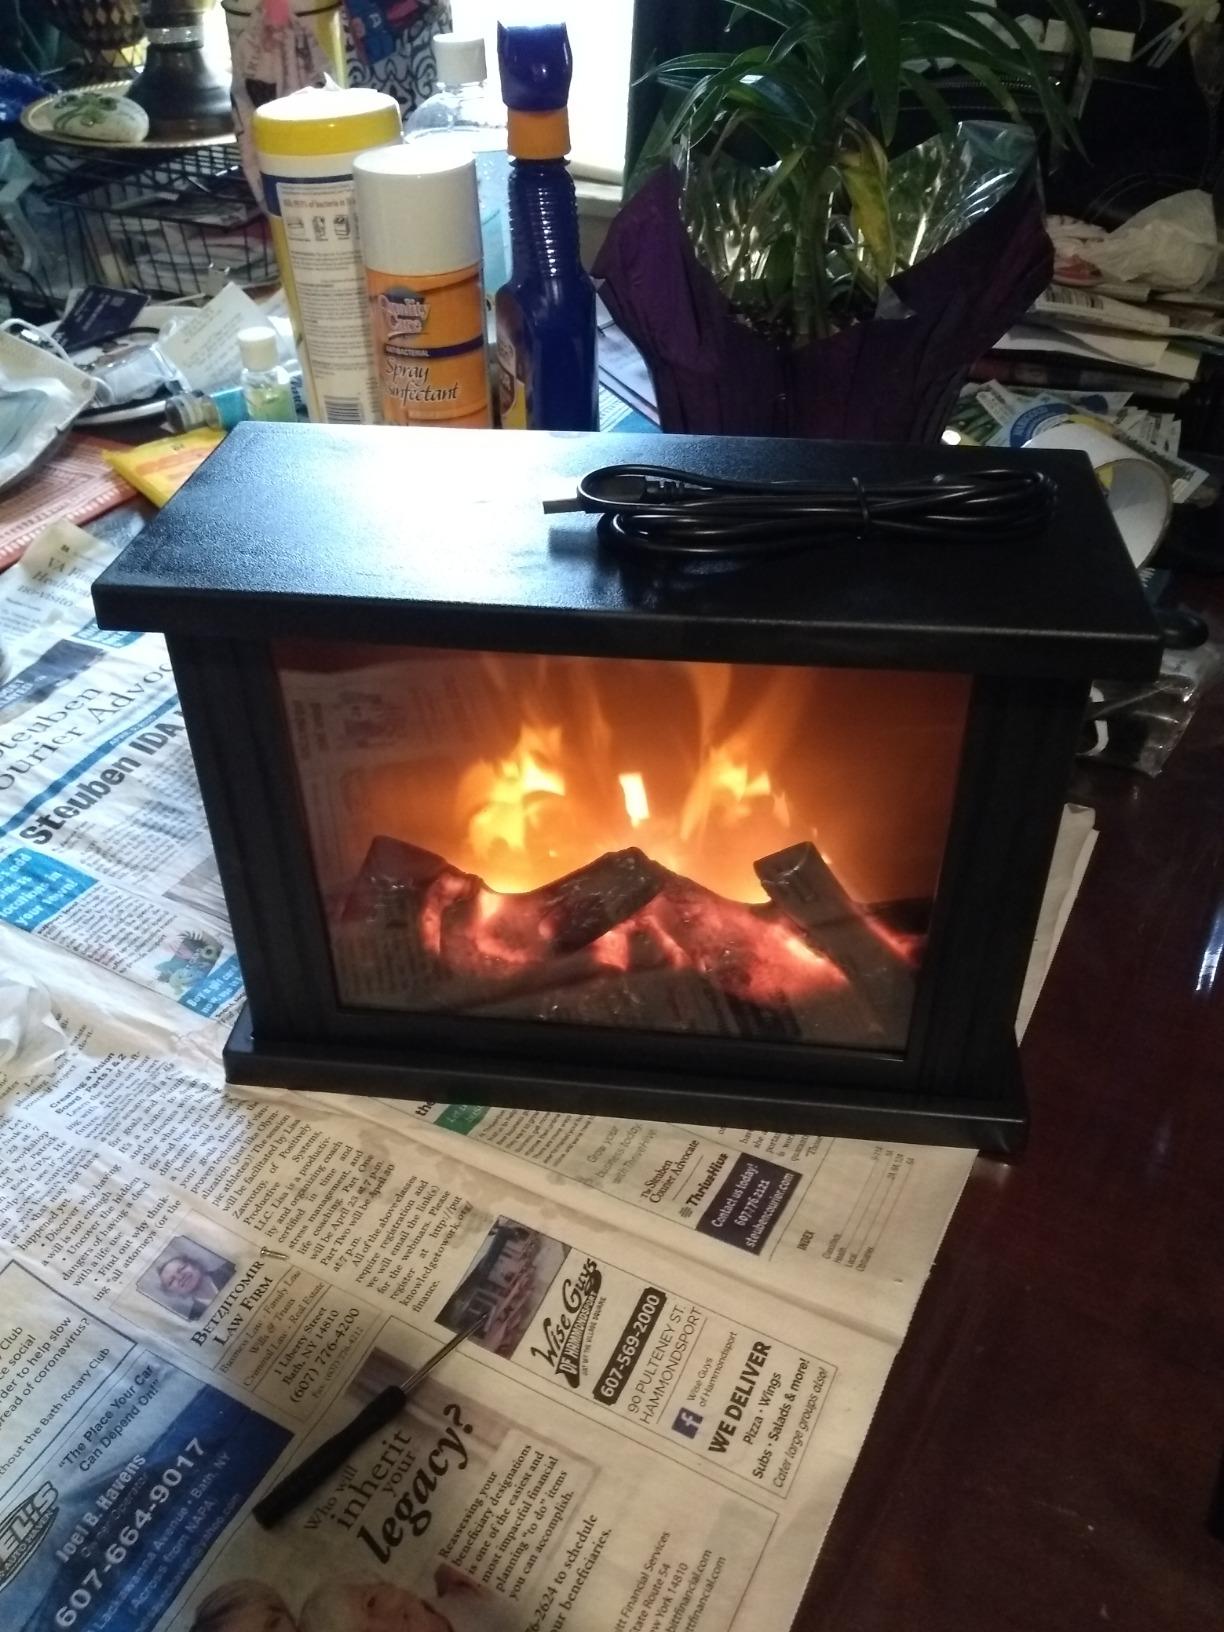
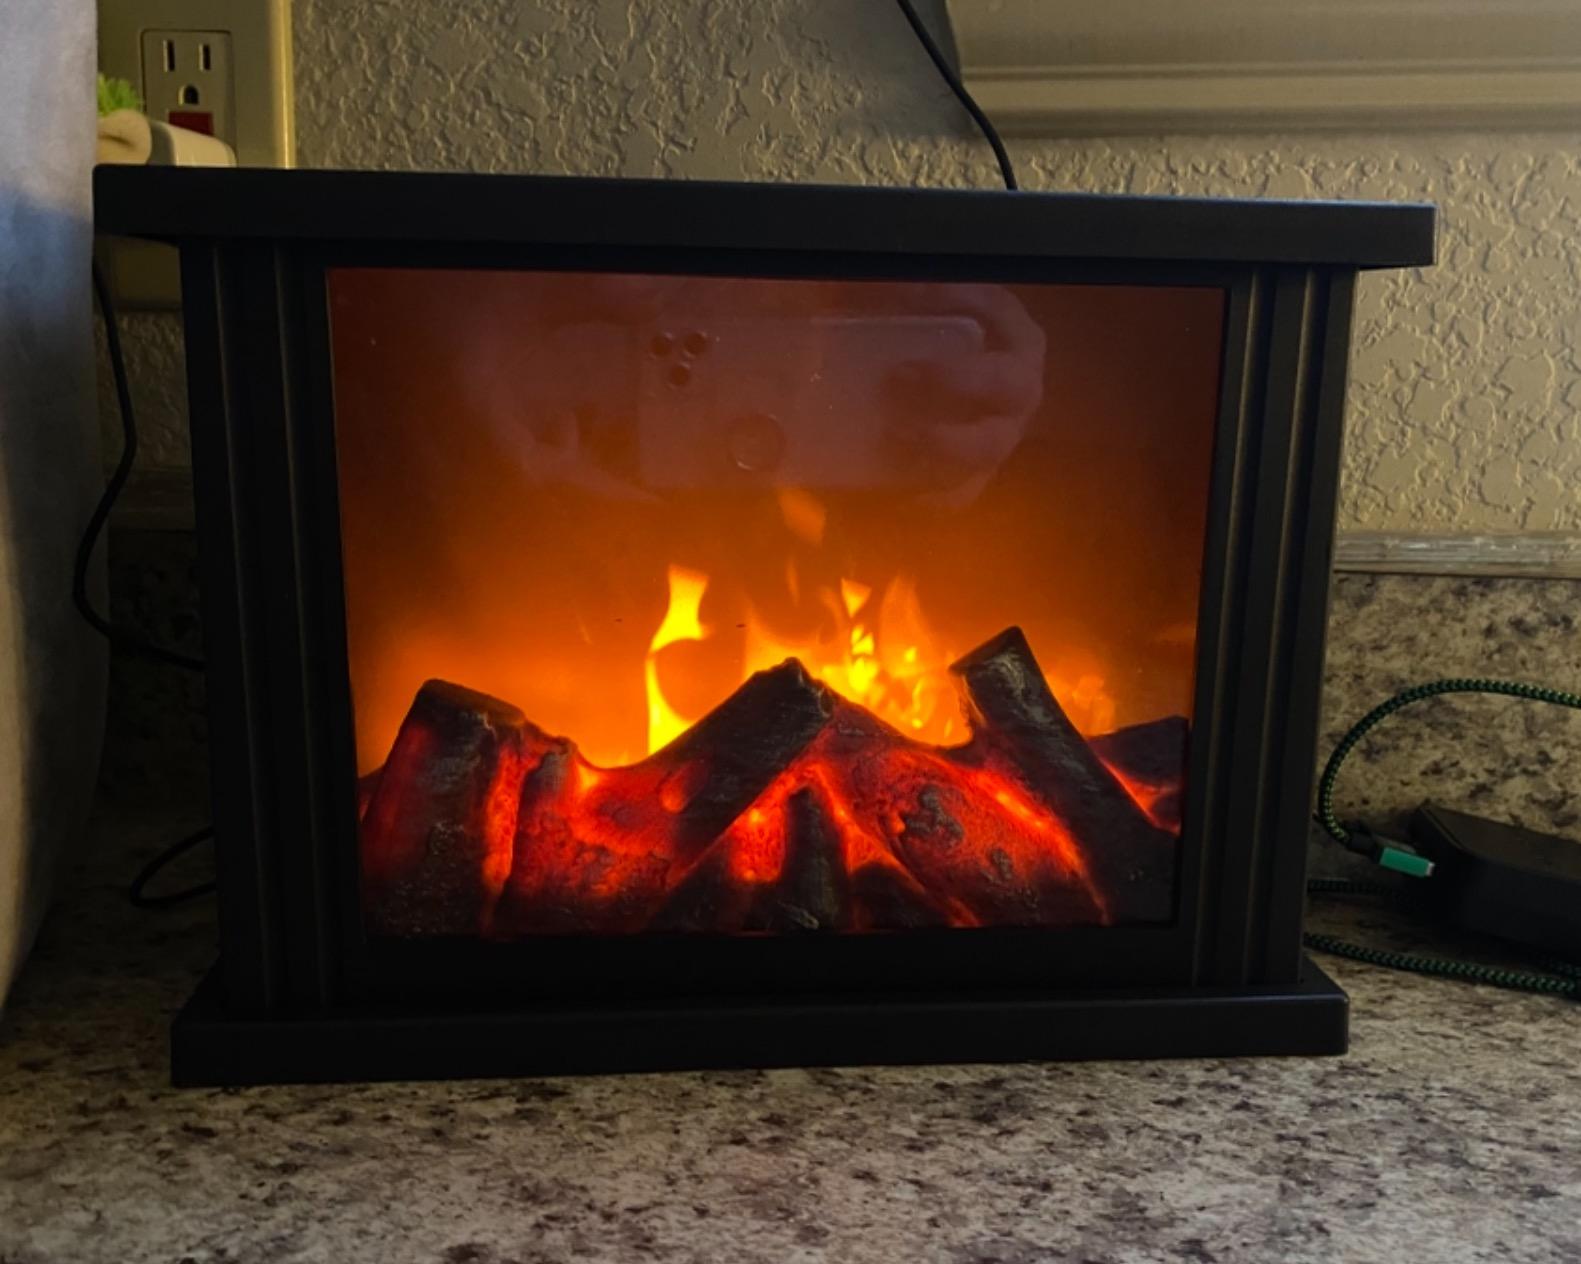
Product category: lantern
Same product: yes